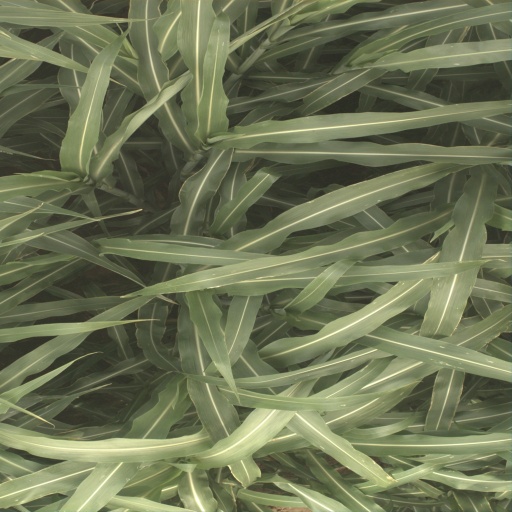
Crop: sorghum